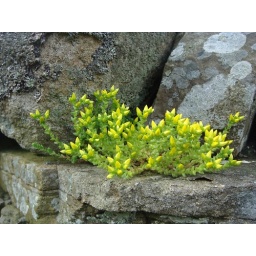
Interesting plant in wall